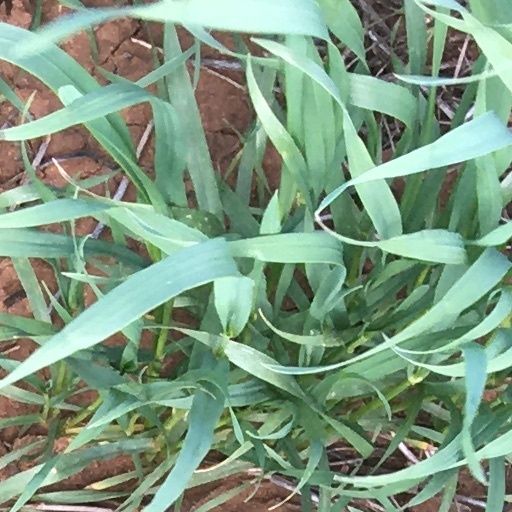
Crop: wheat